Masonic Temple Building (Denver, Colorado)

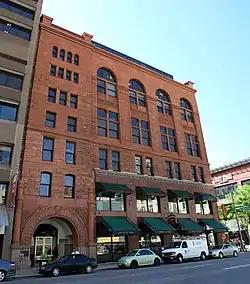

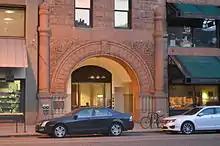
Entry arch of the Masonic Temple Building in Denver, Colorado

The Masonic Temple Building in Denver, Colorado is a Richardsonian Romanesque style building from 1889, designed by Frank E. Edbrooke. It was listed on the National Register of Historic Places in 1977.